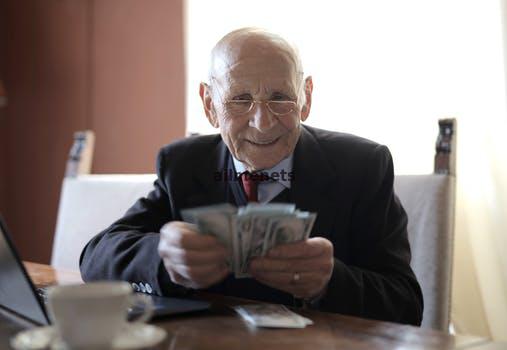
Label: Watermark